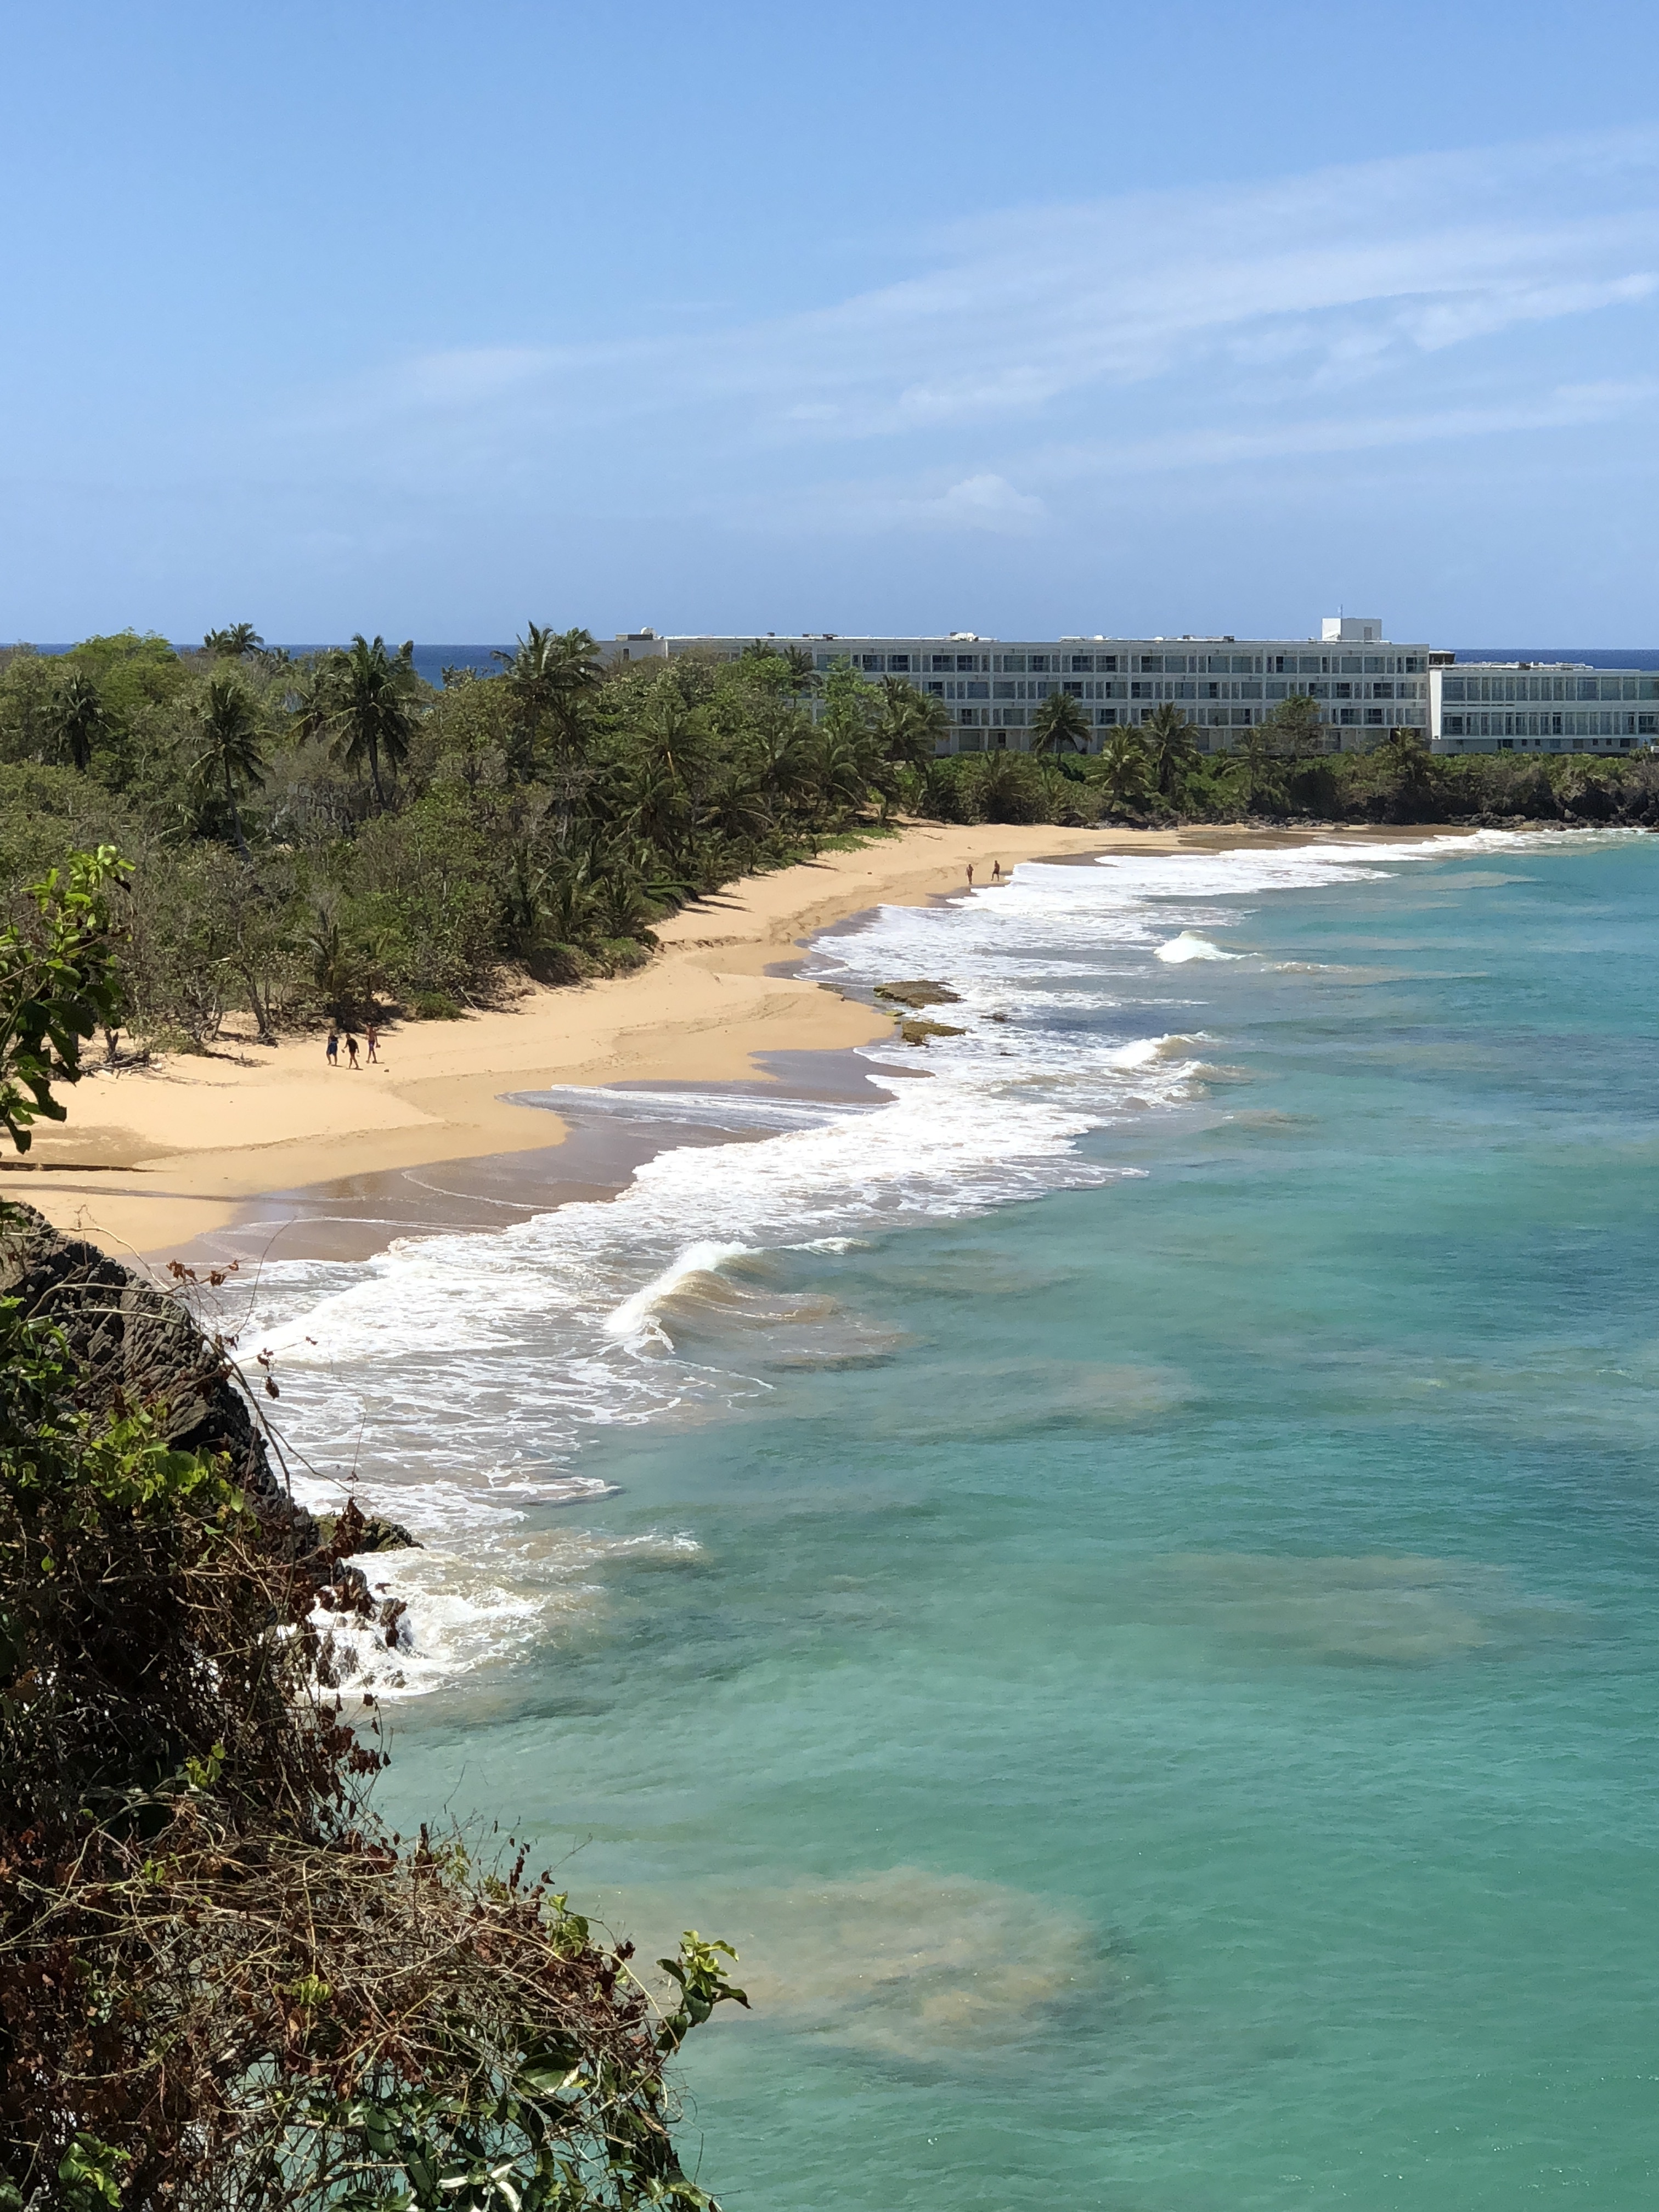
beach, body of water, coast, sea, shore, water, ocean, coastal and oceanic landforms, water resources, wave, bight, bay, sky, headland, promontory, tropics, tree, wind wave, inlet, vacation, sand, summer, caribbean, cape, bank, cliff, river, tourism, watercourse, terrain, tide, cove, peninsula, wind, sound, channel